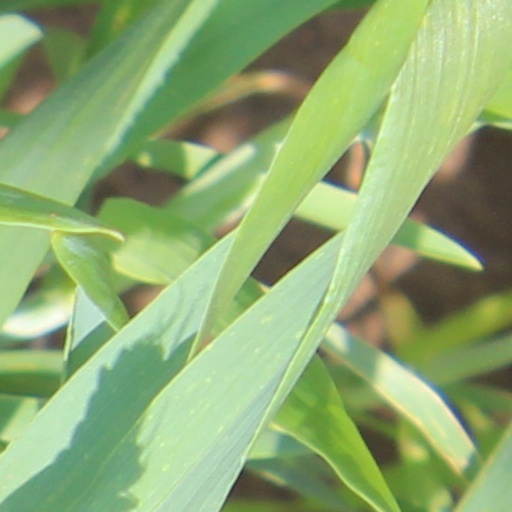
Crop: wheat